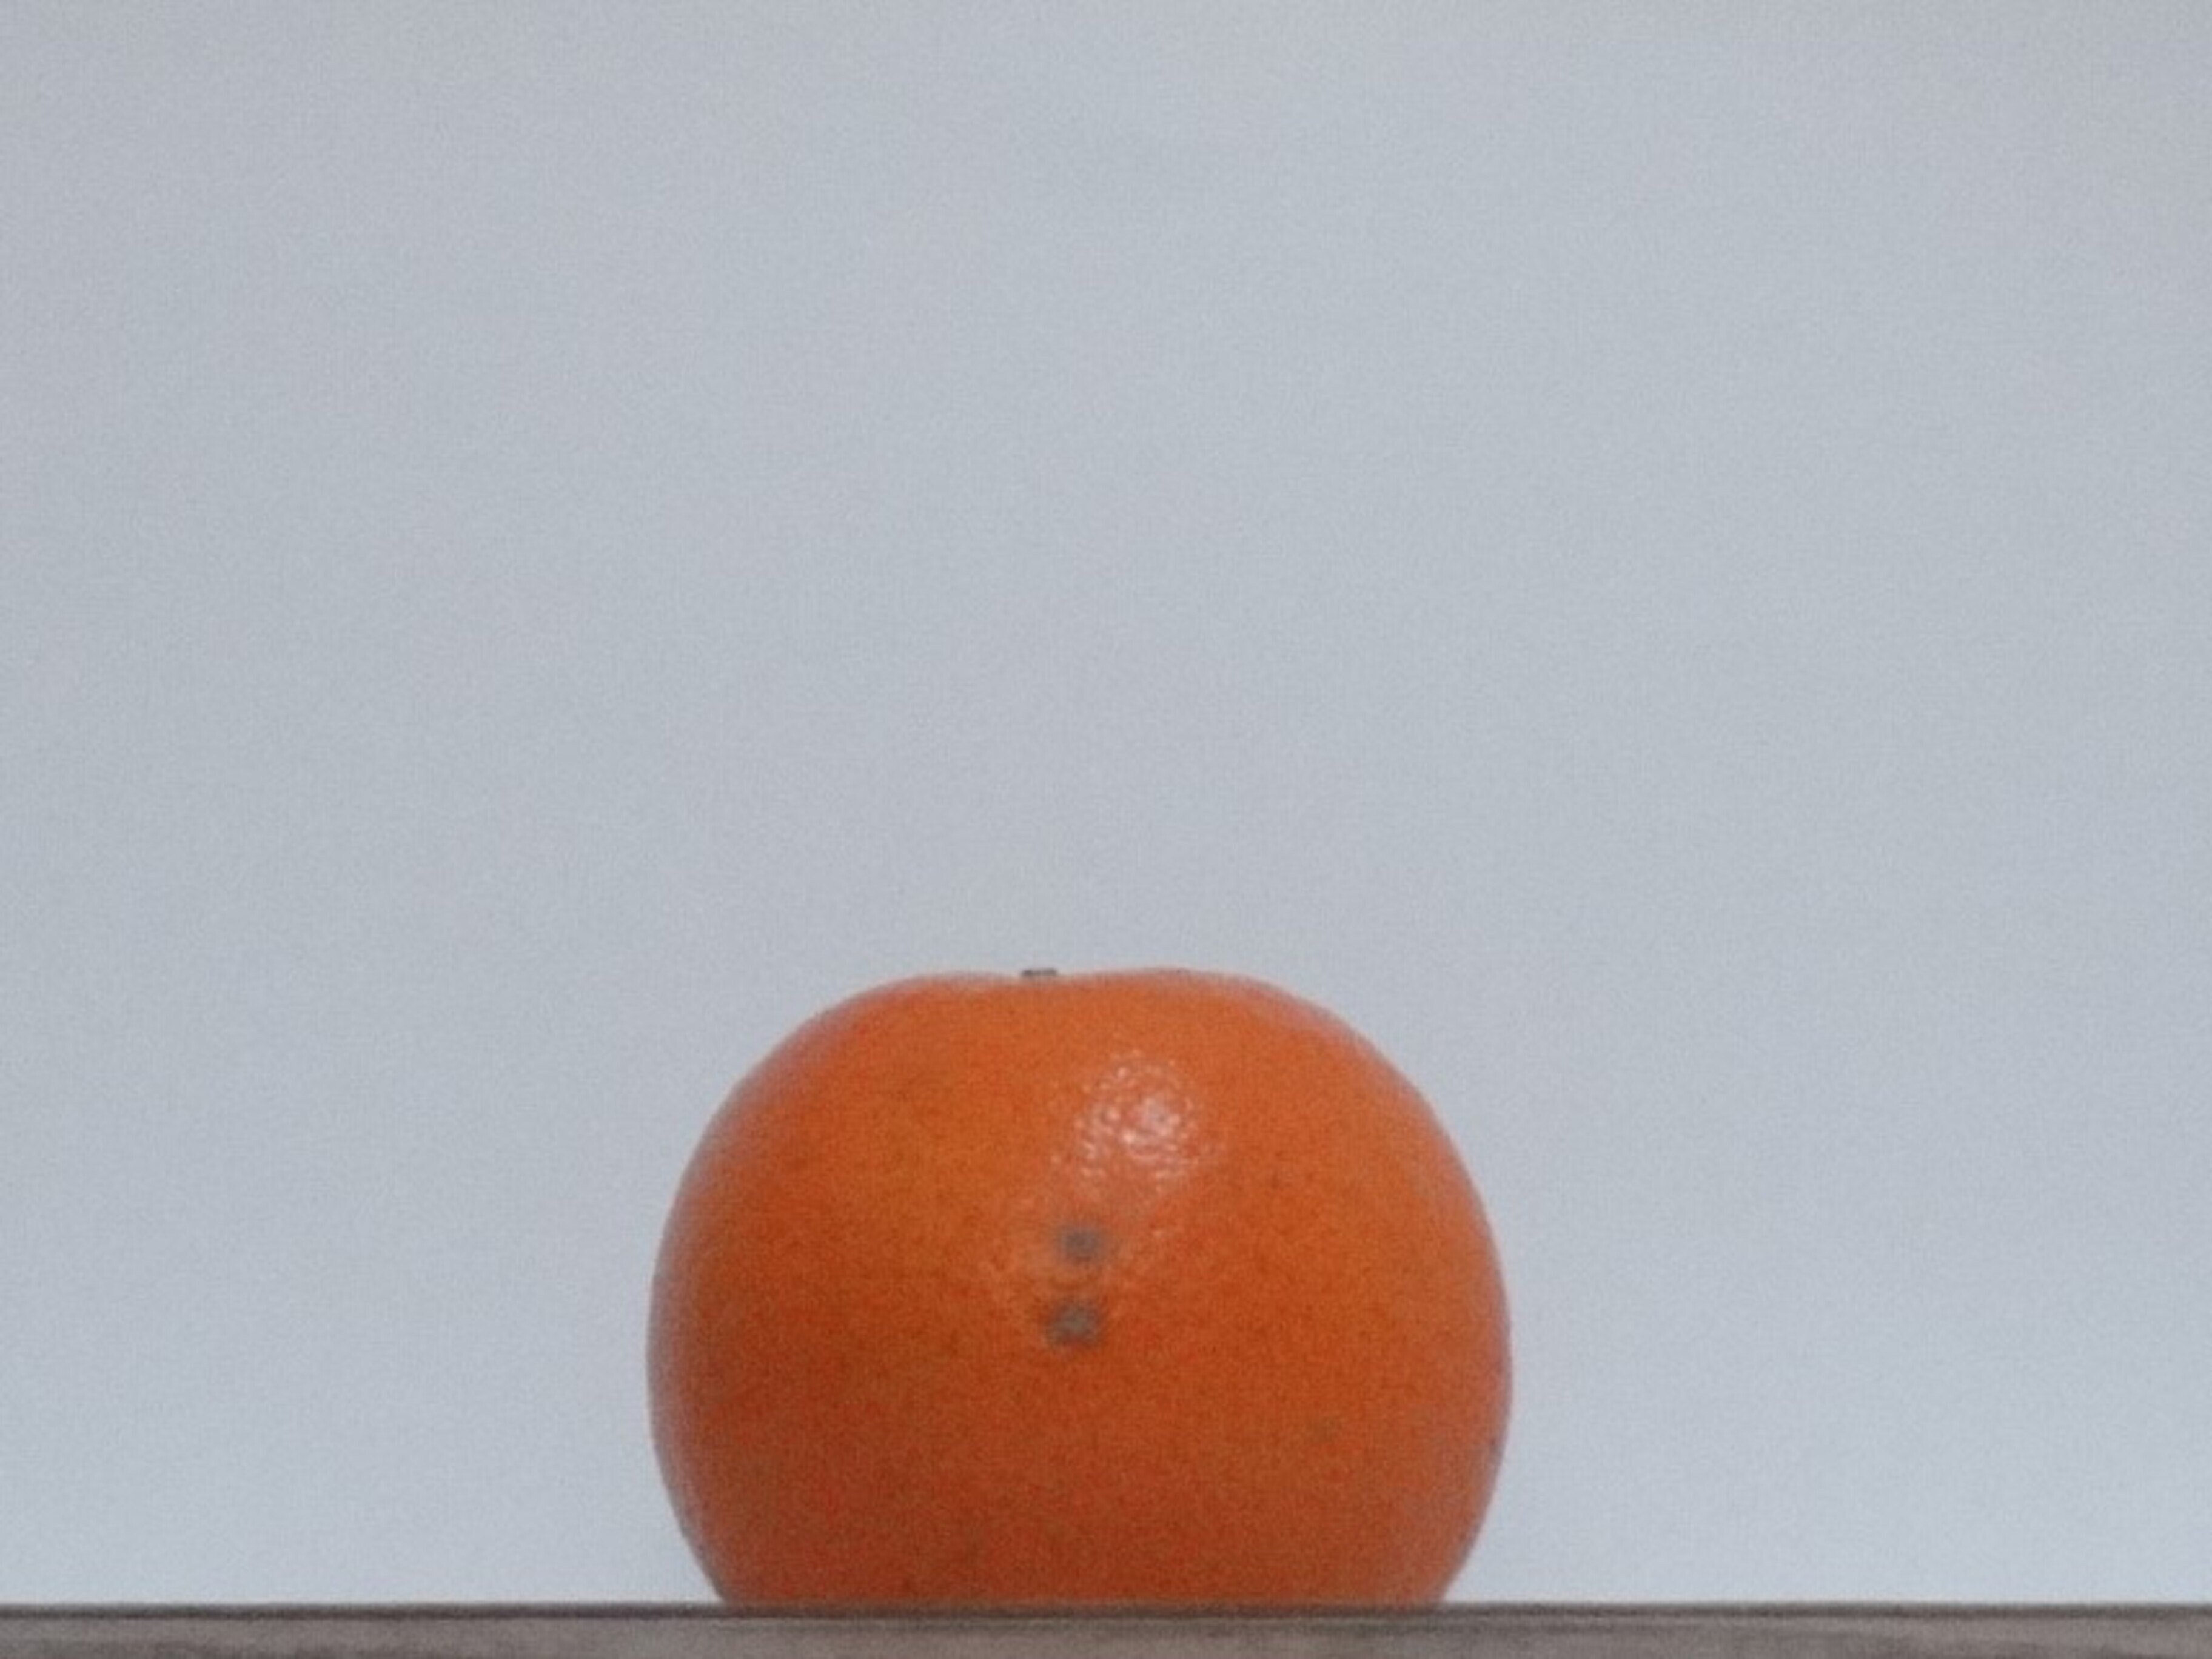
Citrus fruit variety: tankan